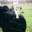
Label: bird